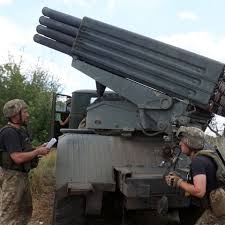
Label: Self Propelled Artillery